Henning Solberg

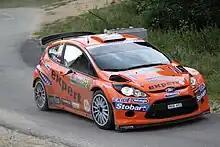
Henning Solberg at 2010 Rally Bulgaria

Henning Solberg competed for the privateer Go Fast Energy World Rally Team along with Matthew Wilson in the first half of the 2012 season. In Monte Carlo, due to various issues, he finished outside the top ten. Henning could retaliate on the next round in Sweden, finishing in 7th place. After that, the whole Go Fast team disappeared as a whole.